Mihai Tudose

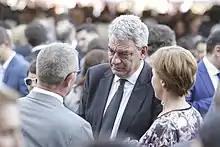
Mihai Tudose in 2017

He was one of the potential candidates for Prime Minister brought forward by the majority coalition led by the Social Democratic Party (PSD) to succeed Sorin Grindeanu after the latter was dismissed by a motion of no confidence adopted in Parliament by his own party. On 26 June 2017, the majority coalition nominated him for the position and President Iohannis designated him. He took office with his cabinet on 29 June.